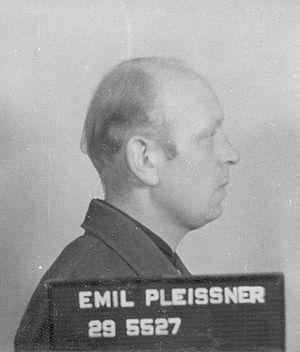
Le procès de Buchenwald est un procès de criminels de guerre conduit par l'armée des États-Unis dans la zone d'occupation américaine au tribunal militaire de Dachau. Le procès se déroula du 11 avril au 14 août 1947 dans l'ancien camp de concentration de Dachau, transformé fin avril 1945 en camp d'internement.